Oberbaum Bridge

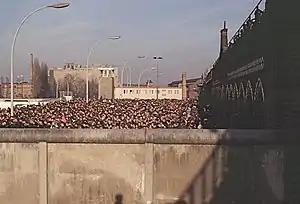
Crowds at after the breach of the Berlin Wall in November 1989.

The bridge is built on the former boundary of the municipal area with its rural environs, where an excise wall was built in 1732. A wooden drawbridge was built as part of the wall; it served as a gate to the city. The name stemmed from the heavy tree trunk, covered in metal spikes, that was used as a boom to block the river at night to prevent smuggling. ("Baum" means tree in German, but can also mean boom as in this case; thus the name means something like "Upper [Upstream] Boom Bridge"; there was another tree-trunk barrier at the western end of the contemporary city limits, close to today's Unterbaumstraße (lit. in .)